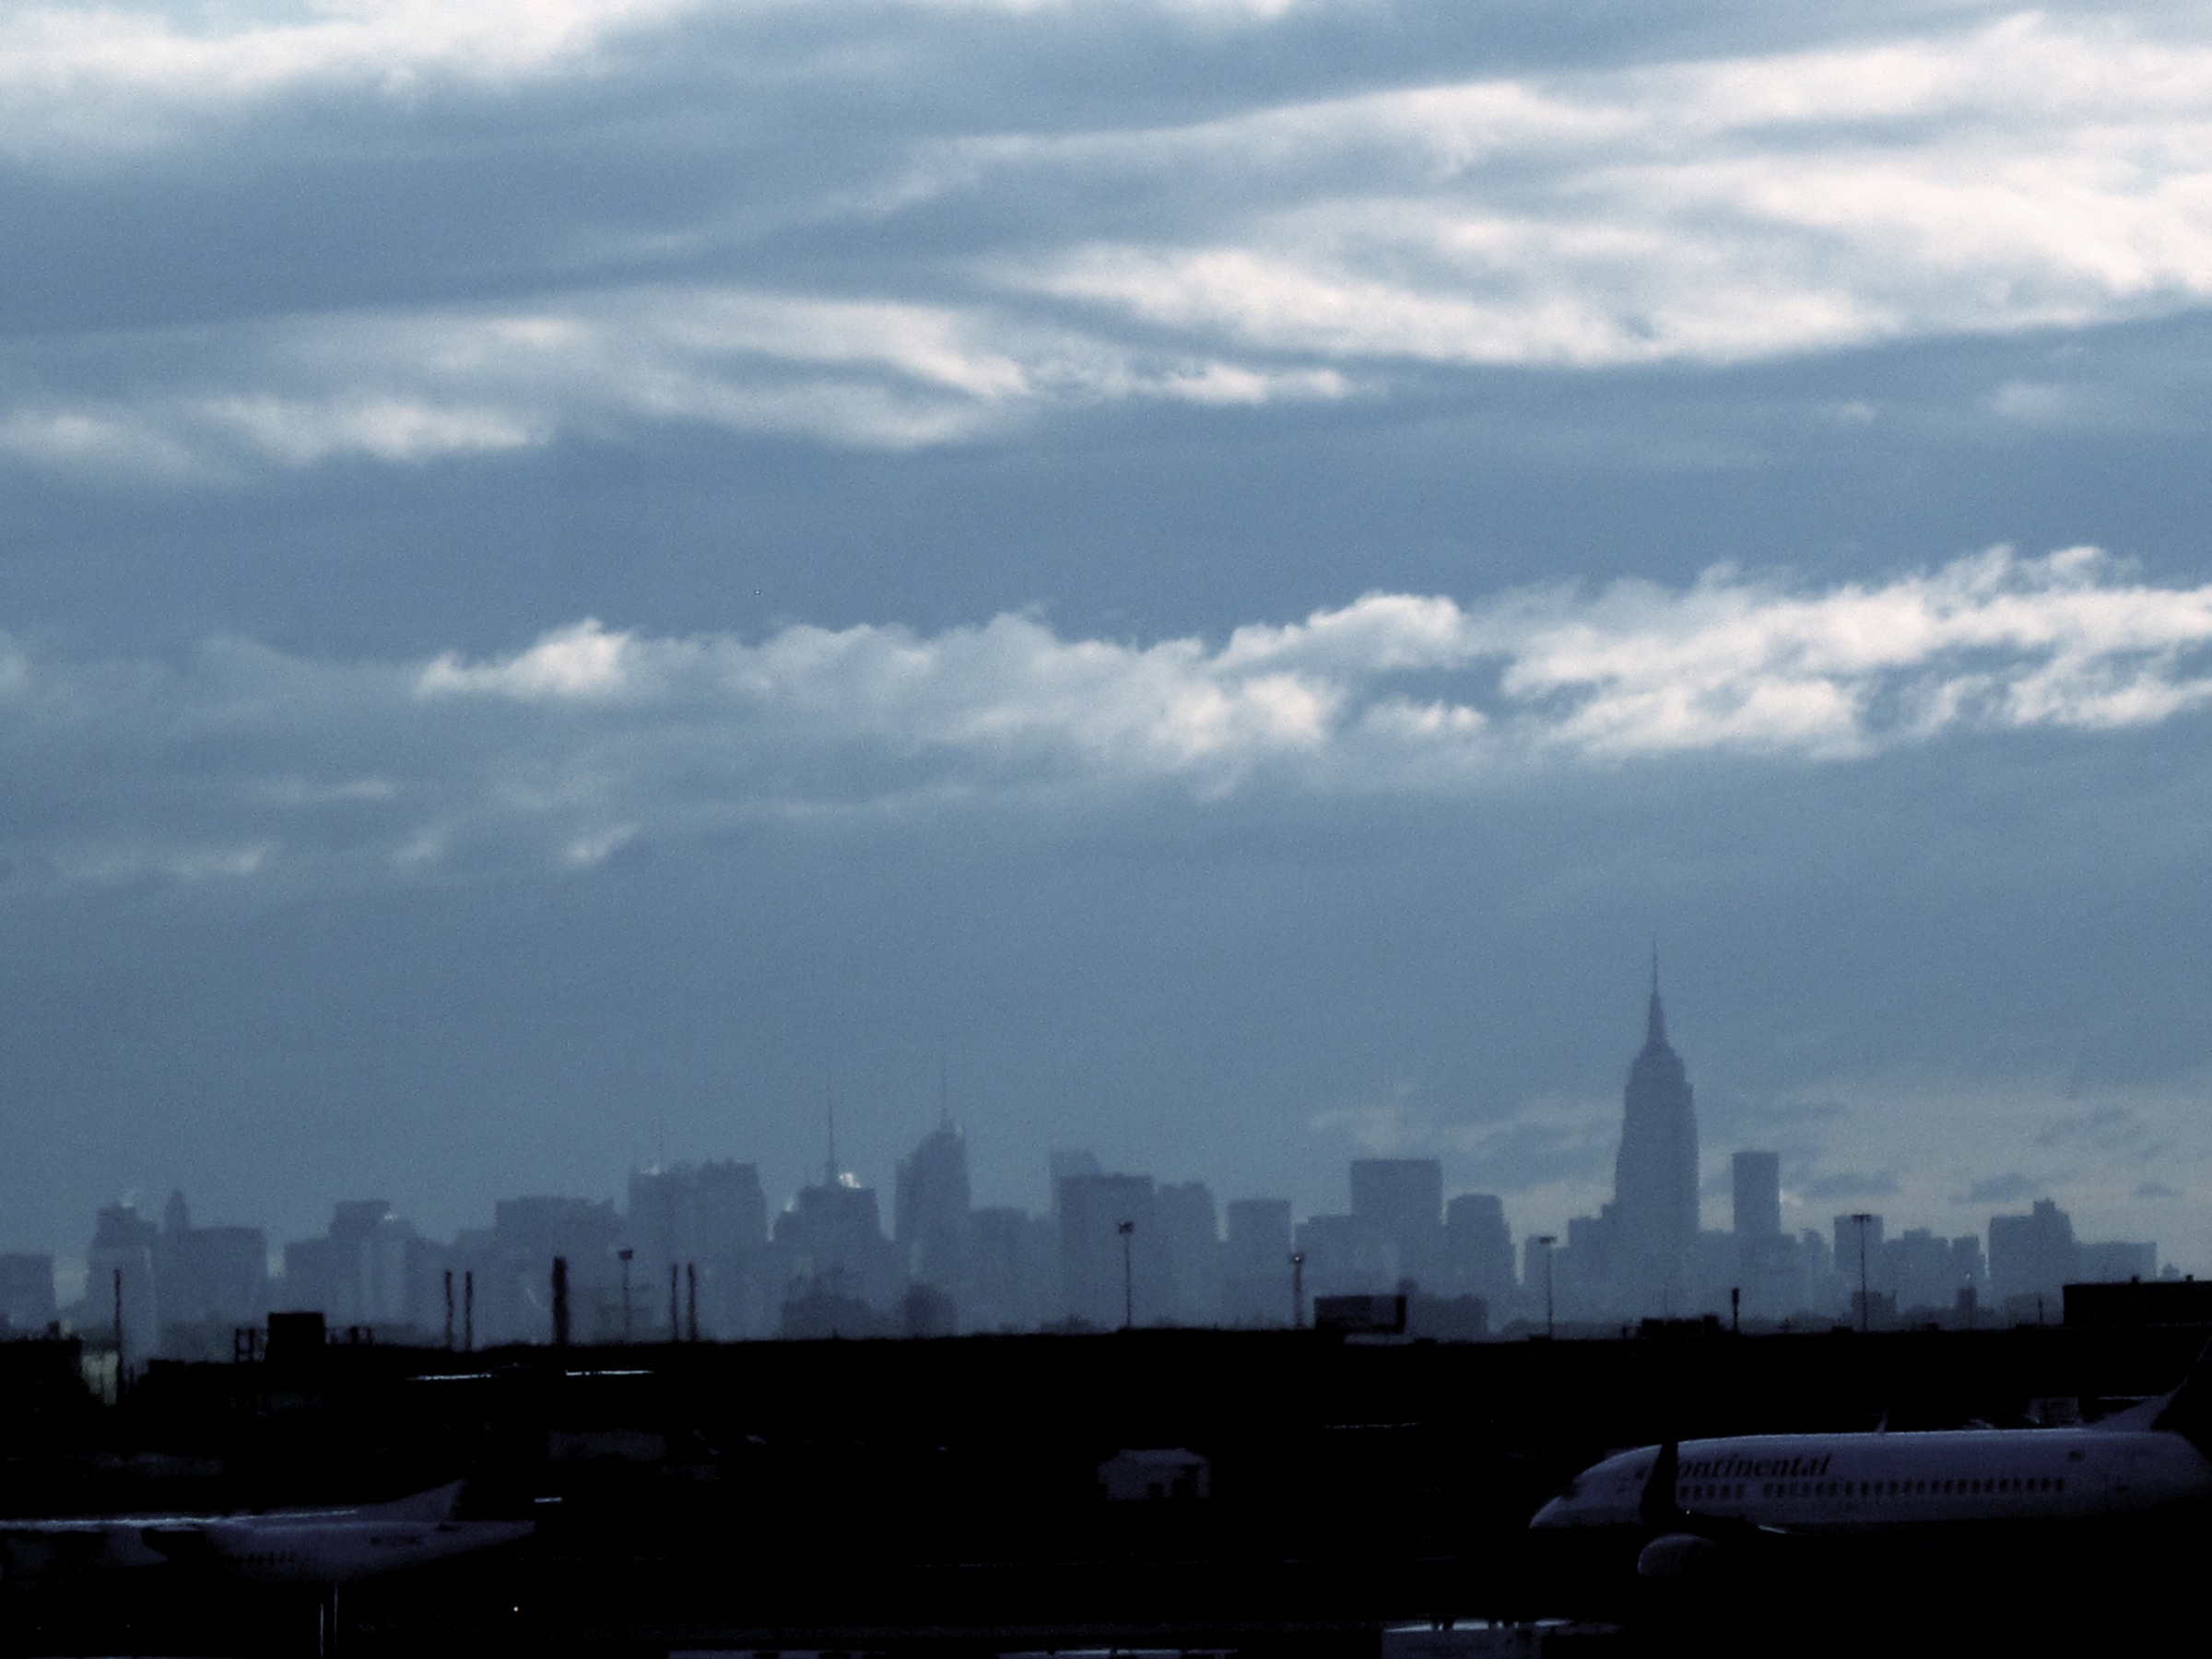
horizon, cloud, sky, skyline, morning, dawn, city, atmosphere, cityscape, dusk, evening, haze, atmospheric phenomenon, human settlement, atmosphere of earth